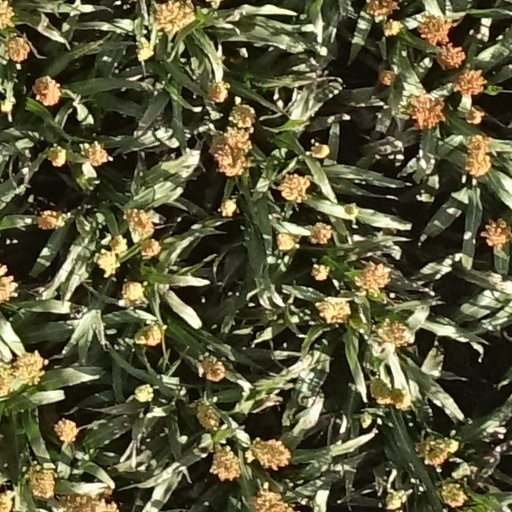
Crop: sorghum